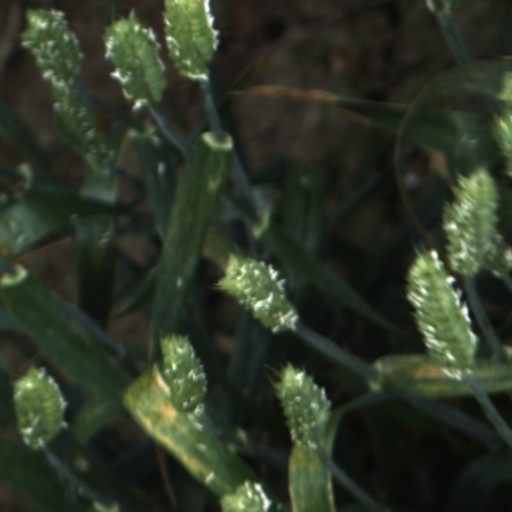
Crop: wheat